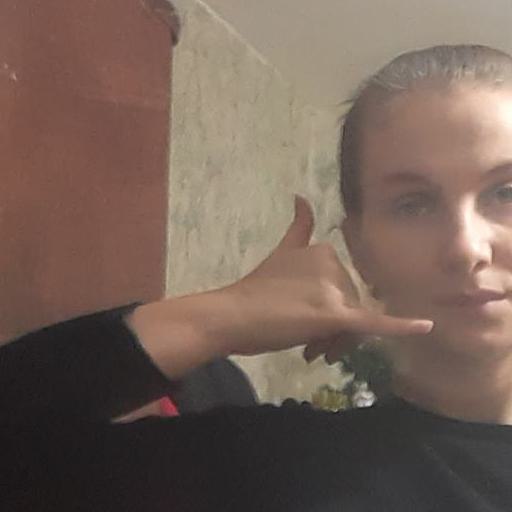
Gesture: call